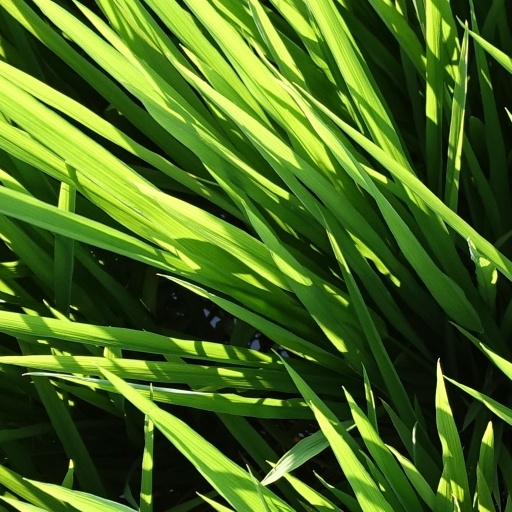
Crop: rice